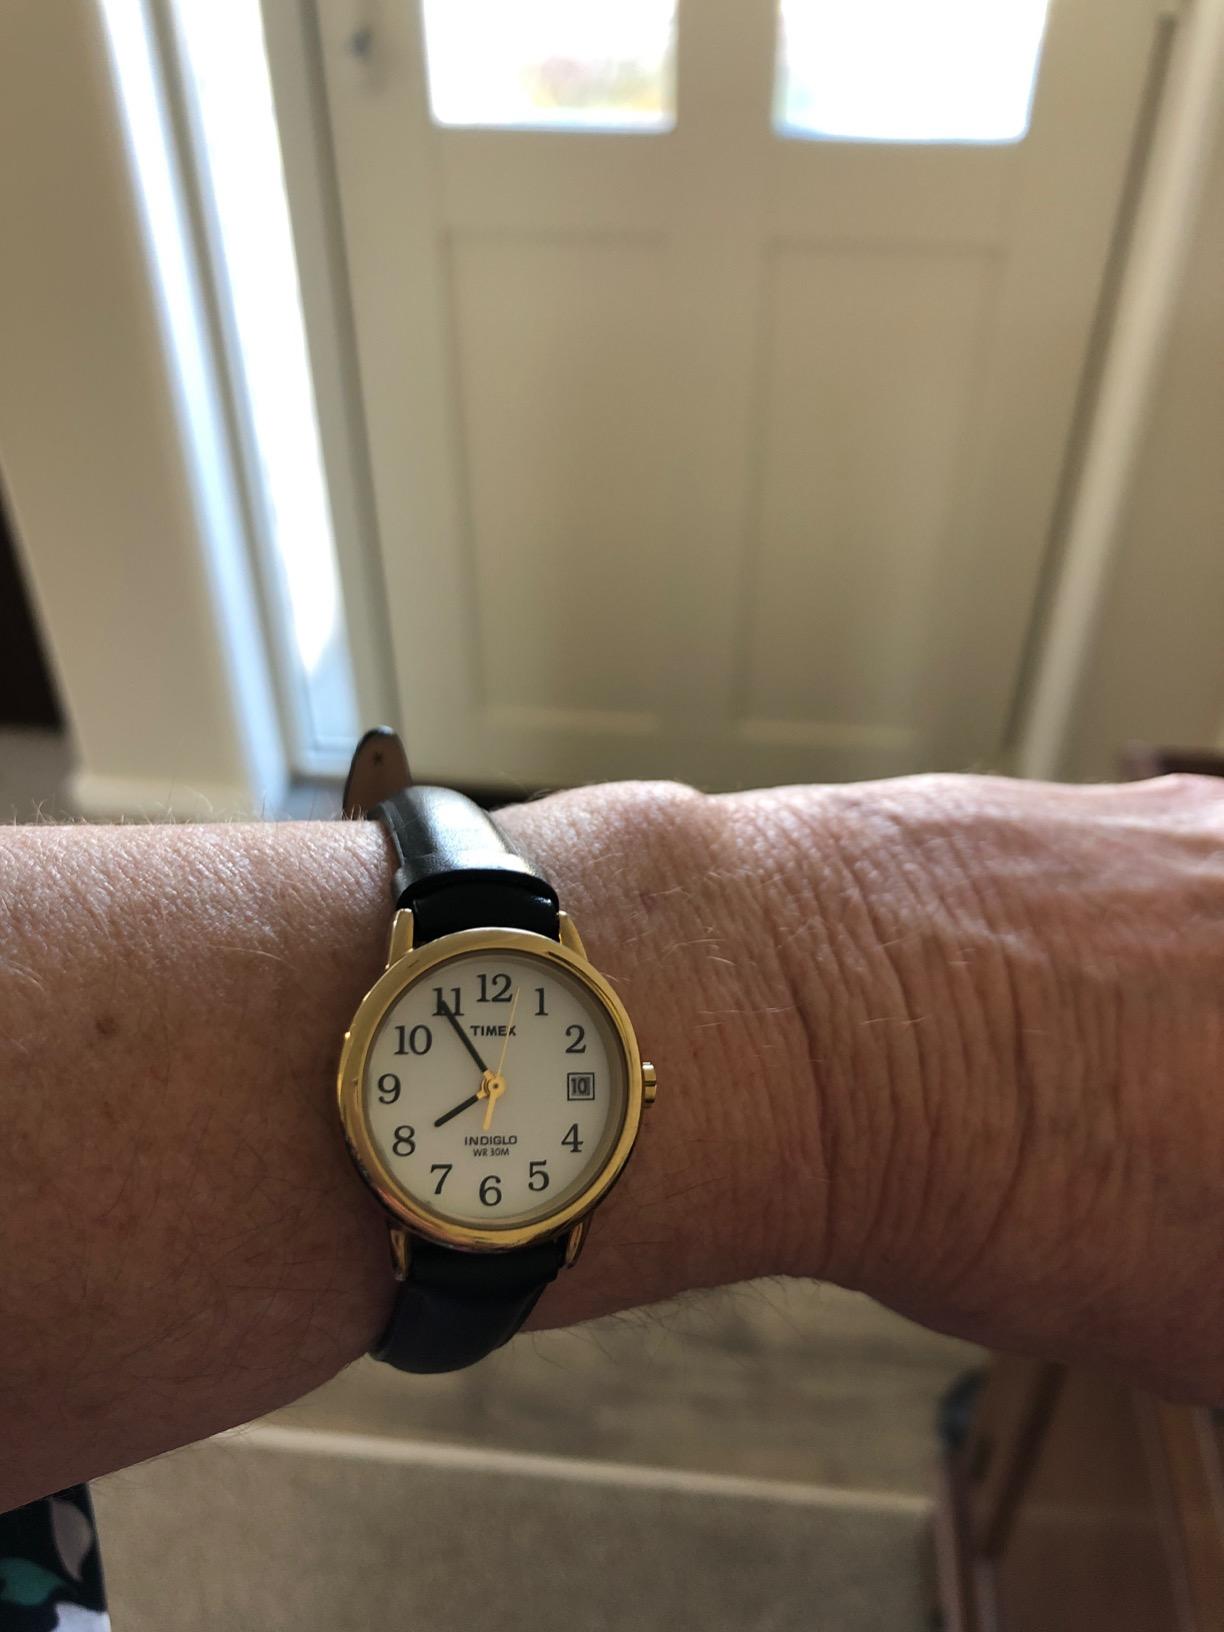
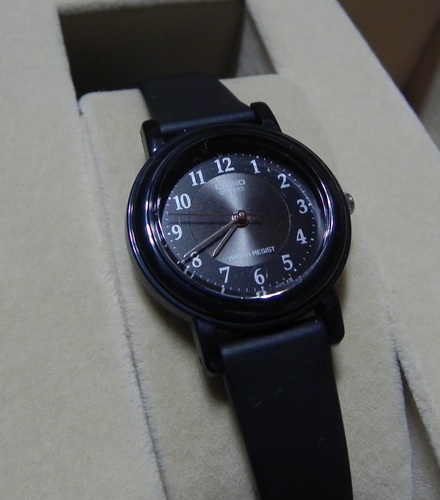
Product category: accessories_watch
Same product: no